Vladimir Wagner

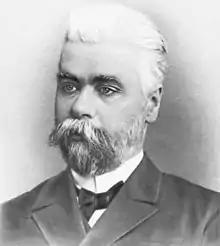

Vladimir Aleksandrovich Wagner (or Vagner: ; March 29, 1849 – March 8, 1934) was a Russian psychologist and naturalist known for his studies of comparative and evolutionary psychology. He also studied spiders, and in 1882 proposed the first classification of spider families based on copulatory organs. His friend Anton Chekhov was inspired to write the novella, ""The Duel"", based on discussions with Wagner.